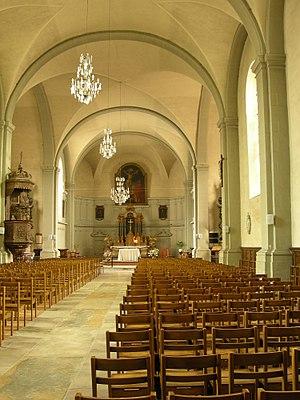
Lure, également connue sous le nom de cité du sapeur, est une commune française du département de la Haute-Saône en région Bourgogne-Franche-Comté. Ses habitants sont appelés les Lurons. Elle est le siège de la communauté de communes du Pays de Lure.